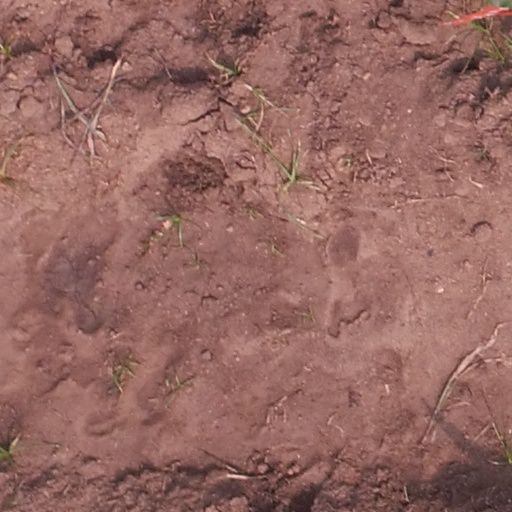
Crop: maize; corn